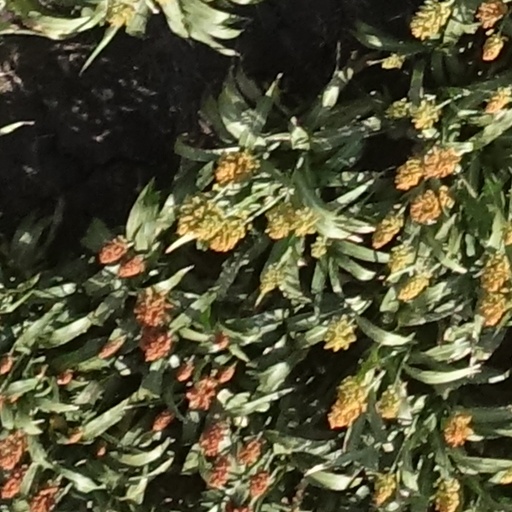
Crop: sorghum